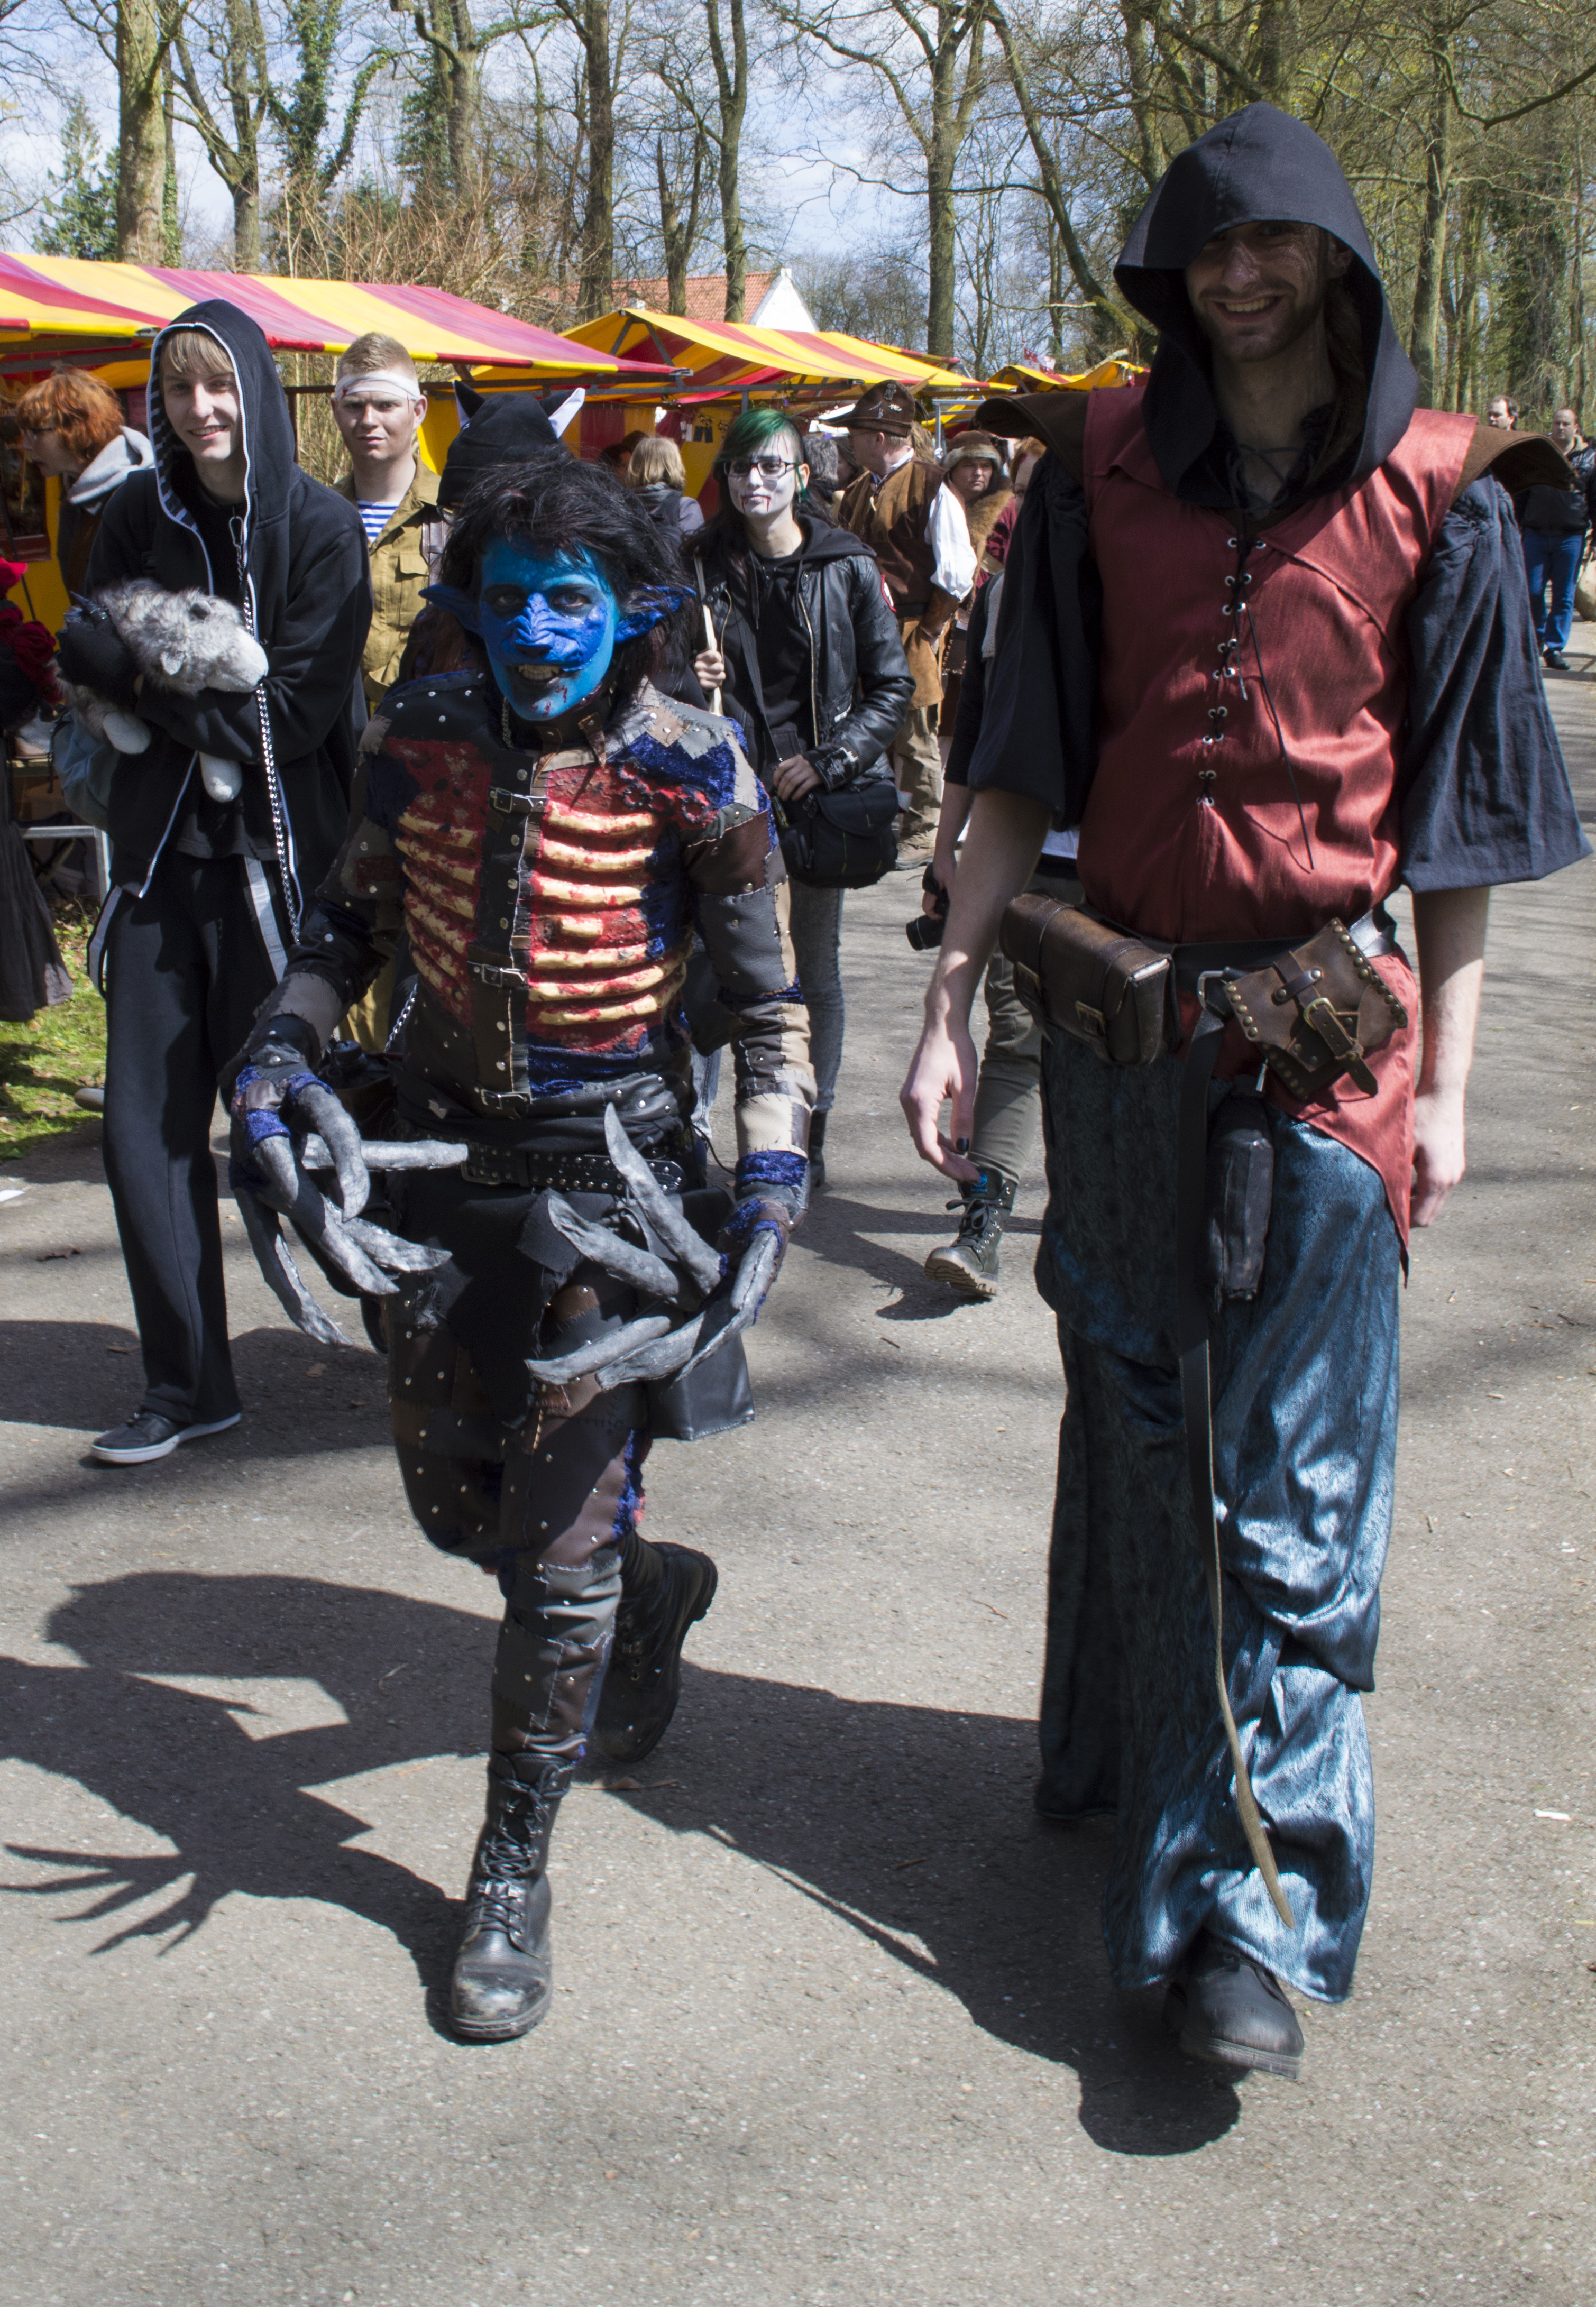
outdoor, people, road, photography, photo, nikon, clothing, arrow, holland, festival, nederland, netherlands, 2013, fun, dutch, outdoorphotography, picture, photograph, fotos, foto, fotografie, fantasy, elf, event, costume, fair, paulvandevelde, pdvandevelde, padagudaloma, dordrecht, nederlandinfotos, evenementenfotografie, pvdvfotografie, pdvandeveldedordrecht, nederlandsefotografie, dutchphotogaraphy, totallydutch, fotografienederland, hollandsefotografie, fotografieholland, haarzuilens, dehaar, elfia, kasteeldehaar, elffantasyfair, elfiahaarzuilens, fantasyevent, elfia2013, wwwelfiacom, dwarveshobbits